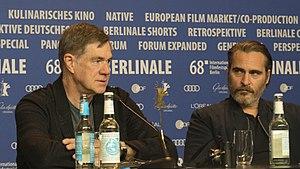
Don't Worry, He Won't Get Far on Foot est un film dramatique biographique américain écrit et réalisé par Gus Van Sant, sorti en 2018. Il s’agit de l’adaptation de l'autobiographie homonyme de John Callahan.